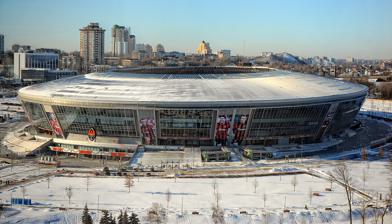
Building: Donbas Arena
Country: Ukraine
Year built: 2009
Football stadium in Donetsk, Ukraine Donbas Arena UEFA Category 4 Stadium Location Donetsk , Ukraine Coordinates 48°1′15″N 37°48′35″E / 48.02083°N 37.80972°E / 48.02083; 37.80972 Owner Shakhtar Donetsk Operator Donbas Arena Capacity 52,187 Field size 105 m × 68 m (344 ft × 223 ft) Surface Grass Construction Broke ground June 27, 2006 Opened 29 August 2009 ; 15 years ago ( 2009-08-29 ) Closed 2014 (due to war in Donbas ) Construction cost ₴ 545 million Architect Arup Sports General contractor ENKA Tenants Shakhtar Donetsk (2009–2014) Donbas Arena ( Ukrainian : Донбас Арена [donˈbɑs ɐˈrɛnɐ] ) is a stadium with a natural grass pitch in Donetsk , eastern Ukraine , that opened on 29 August 2009. The facility is located in the center of the city, in the Lenin Comsomol park . With a capacity of 52,187 spectators, the stadium used to host Shakhtar Donetsk matches and also hosted some matches of UEFA Euro 2012 . The final cost of construction for Donbas Arena was $400M. The stadium has been unused and closed to the public since May 2014, due to the war in Donbas . The name of the stadium represents the simplified and shortened name of the Donets Basin —huge industrial region of Donbas, hence— D on b as ( Ukrainian : Дон ецький бас ейн or Донбас ). Construction and design Construction site in August 2007 Construction began in 2006. The general contractor was a Turkish company ENKA . The Stadium was completed and opened in 2009. About 1,600 specialists, mainly Turkish, were involved in the construction. Donbas Arena was designed by ArupSport. It was Project Managed by Arup Major Projects (Project Director Charles Goddard).  Arup Sport also designed the City of Manchester Stadium (Manchester, England), Allianz Arena (Munich, Germany) and the Beijing National Stadium (Beijing, China). The soaring roof effect makes the Stadium resemble a flying saucer. The stadium has an oval shape and a glazed façade and is located near Regional Sport Complex Olimpiyskyi . The roof of the stadium slopes from north to south matching the landscape and contributing to the natural lighting and airing of the pitch. The external lighting makes the Stadium shine at night. A major design consideration was the ongoing protection of as much of the forest setting as possible (each tree having been planted in commemoration of deceased family members in the Great Patriotic War, and the exclusion zones to the neighbouring war memorials. A major geotechnical fault exists some 100m below the ground directly under the centre-spot. The building's foundations and piling was a major sub-project. Opening Donetsk Donbas Arena in 2012 The Donbas Arena was completed ahead of schedule, but the grand opening was delayed until 29 August 2009 to coincide with the Ukrainian holiday of Miners Day, as well as Donetsk City day. Donetsk is in the Donbas region, a mining region, and the date was chosen for its symbolism. The primary tenant of the facility is the local professional football club Shakhtar Donetsk ("Donetsk Coal Miners"). American Pop/R&B singer-songwriter Beyoncé performed a show from her I Am... World Tour on the opening night of the new stadium. It was Knowles' first performance in Ukraine. Beyoncé performed her famous hit Halo to honour the memory of Michael Jackson , who would have had his birthday on that day. Many state officials attended the show designed by K-events Filmmaster Group. The opening ceremony was awarded as Event of the Year at the Stadium Business Awards on 18 June 2010 in Dublin . Shakhtar Donetsk's first match at the stadium was a 4–0 victory in a 2009–10 Ukrainian Premier League fixture on 27 September 2009 against FC Obolon Kyiv . The first international game took place on 18 November 2009 against Greece , which Ukraine lost 0–1 failing to qualify for the 2010 FIFA World Cup . UEFA Euro 2012 matches Donbas Arena was included in the official bidding project submitted by Poland and Ukraine for hosting UEFA Euro 2012 . The stadium was one of the venues for the UEFA Euro 2012. The stadium hosted group D stage games and one quarter-final and one semi-final game (with the other matches in that group played at Olimpiyskyi National Sports Complex ). Unlike most new stadiums being built in Poland and Ukraine, Donbass Arena was not specifically built for the tournament. The following matches were played at the stadium during the UEFA Euro 2012: Date Time ( CEST / EEST ) Team #1 Res. Team #2 Round Scorer(s) 11 June 2012 18:00 / 19:00 France 1–1 England Group D Joleon Lescott Samir Nasri 15 June 2012 18:00 / 19:00 2–0 Ukraine Jérémy Ménez Yohan Cabaye 19 June 2012 20:45 / 21:45 England 1–0 Wayne Rooney 23 June 2012 20:45 / 21:45 Spain 2–0 France Quarter-final Xabi Alonso (2) 27 June 2012 20:45 / 21:45 Portugal 0–0 ( a.e.t. ) (2–4 p ) Spain Semi-final — Other uses Merchandise in the Shakhtar shop Shakhtar Ultras in the stadium The project of new stadium "Donbas Arena" was conceived long before Ukraine was named as co-host of Euro 2012 . The owner considered the possibility of daily use of the arena. "Donbas Arena" includes three restaurants, a lounge-bar, a fan cafe, numerous fast-food outlets, retail outlets, a fitness center, corporate boxes and first aid rooms. The stadium also provides facilities for corporate events - presentations, press conferences, celebrations and concerts. Stadium tours are available which include an examination of the unique features of Donbas Arena, a visit to the footballers' rooms and FC Shakhtar Museum and a visit to the FC Shakhtar brand shop for souvenirs . The stadium was an inspiration for one of the multiplayer maps in the 2020 battle royale video game Call of Duty: Warzone , which depicts several real-life locations in Donetsk. Russo-Ukrainian War On 20 May 2014, the stadium hosted a small "Peace March" against the violence of the 2014 pro-Russian unrest in Ukraine and the self-proclaimed Donetsk People's Republic . On 22 August 2014, the stadium was damaged by what was reported to be artillery shelling, as the Ukrainian armed forces clashed with pro-Russian separatists for control of the city. On 20 October 2014, the stadium was again damaged by what was reported to be artillery shelling. This time, the stadium sustained damage to the east and west sides and at least one large glass panel fell near a young girl. Since July 2014, due to the danger of the ongoing conflict in Donetsk, Shakhtar used the Arena Lviv in the city of Lviv in western Ukraine (600 miles (970 km) away from Donetsk) as their temporary home ground. In early 2017, the club moved their home games to the Metalist Stadium in Kharkiv (183 miles (295 km) to the north-west of Donetsk). Additionally, the club's administrative headquarters and player training sessions have been re-located to the capital city of Kyiv. The stadium has remained unused and closed to the public since FC Shakhtar were forced to abandon it. Russian invasion of Ukraine In March 2022, during the Russian invasion of Ukraine , the Donbas Arena Football infrastructure continued to suffer from the war in Ukraine. The main stadium of Donetsk suffered some damage. Facts This section contains a list of miscellaneous information . Please relocate any relevant information into other sections or articles. ( May 2022 ) 7,668 m 2 (82,538 sq ft) natural turf will be used with 2,201 m 2 (23,691 sq ft) synthetic turf The total area of the construction site (including mobilization areas) is 254,907 m 2 The land (including pitch), where the Stadium is located, is 46,780 m 2 The height of the new stadium is 54m from pitch level to the top of the roof. There are 227 lavatories with 471 toilets and 333 wash basins. Over 120,000 m³ of concrete were poured during construction of the Stadium Approximately 4,300 tonnes of steel were used for construction Approximately 3,800 tonnes of steel were used for the roof structure. Total glazing area is approximately 24,000 m 2 The total area of the tiers is approximately 70,000 m 2 The size of the football field is 105 m × 68 m (344 ft × 223 ft) Association football portal Ukraine portal References